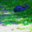
Label: rabbit